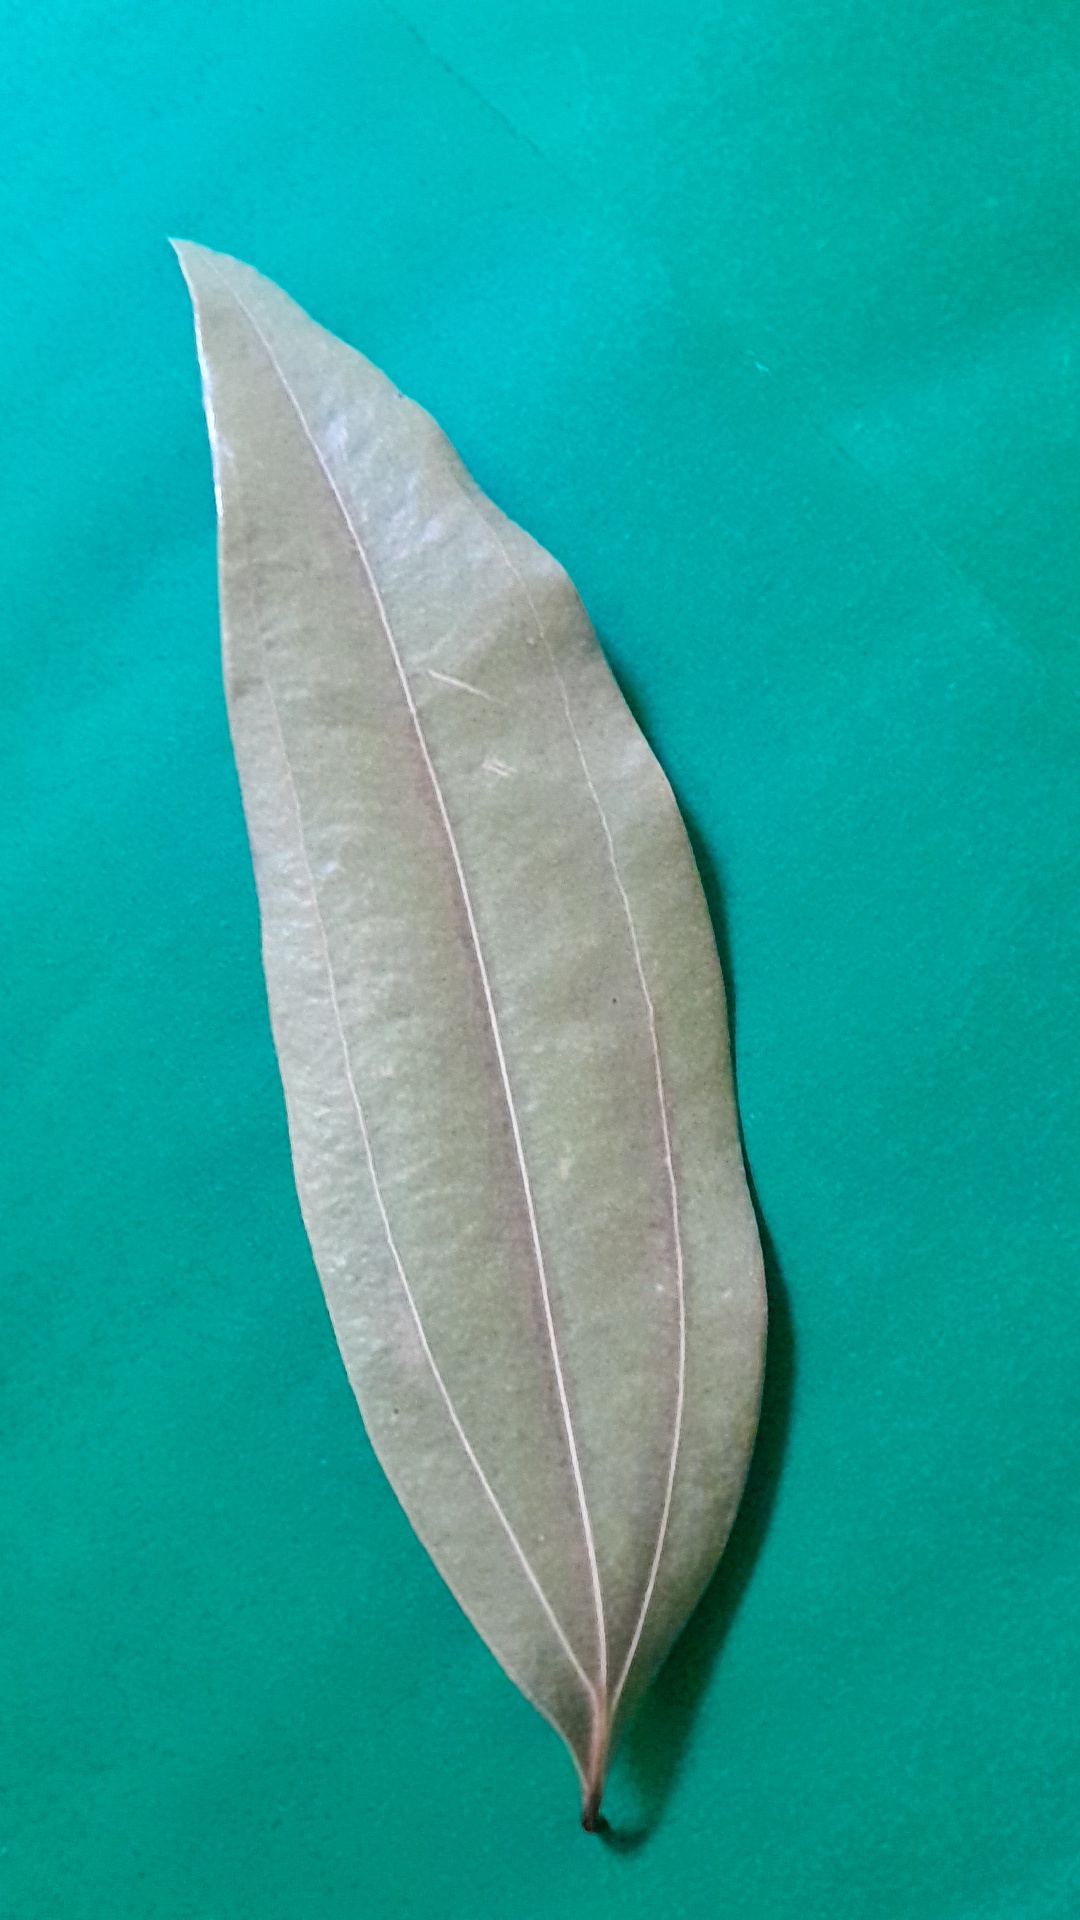
Label: Dry Leaf